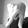
ASL letter: Q